Catholic Guardian Services

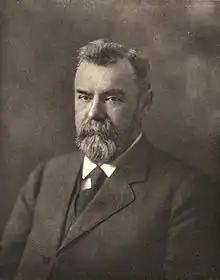
Thomas Maurice Mulry, member of St. Vincent de Paul Society and founder of CHB.

Catholic Guardian Services is the product of three separate organizations, with discrete histories but similar missions. Each had the common goal of assisting disadvantaged people and communities of New York City. The history of Catholic Guardian Services contains several narratives that eventually converge after a series of administrative mergers.